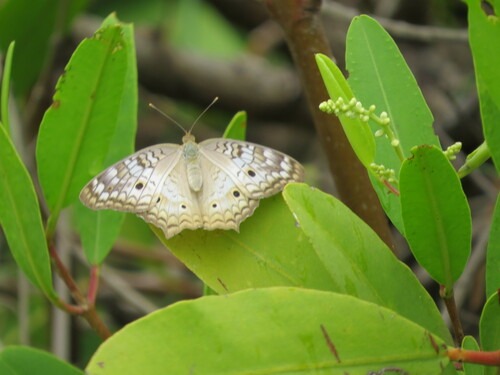
Scientific name: Anartia jatrophae
Common name: White peacock
Family: Nymphalidae
Order: Lepidoptera
Pollinator type: Primary pollinator
Habitat: Gardens, parks, and open areas
Geographic range: Southern United States to Argentina
Conservation status: Least Concern